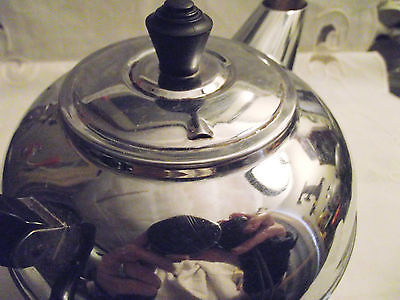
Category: kettle